Galați TV Tower

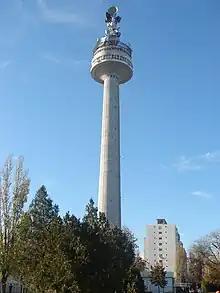
TV Tower Galati

Galați TV Tower is a tall concrete tower used for FM and TV broadcasting in Galați, Romania. The tower, completed in 1978, is equipped with a tower restaurant, perhaps the only of this kind in Romania.